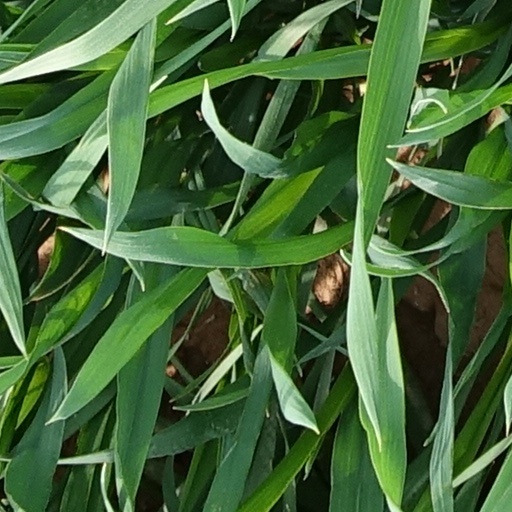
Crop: wheat